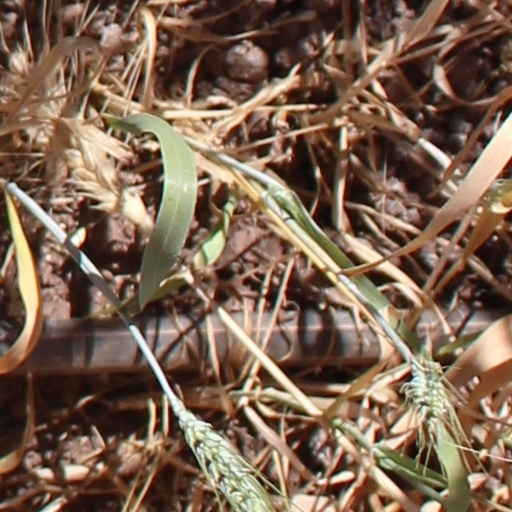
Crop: wheat